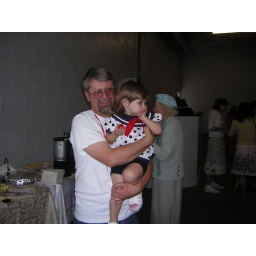
Yep, cleanup time! Including putting the tables away and getting the normal chairs put back in the Sanctuary